Korea TESOL

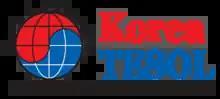
(2018)

Korea TESOL (KOTESOL) is the largest multicultural English teachers association in South Korea, organized as a nonprofit scholarly/professional society under the National Research Foundation of Korea and local tax laws since 1993 (initially formed in 1992).